United States–Vietnam relations

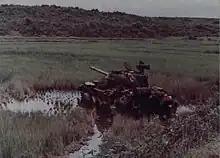
The wreckage of a People's Army of Vietnam T-54 tank, destroyed by Army of the Republic of Vietnam soldiers, 1972

In the postcolonial wave following the end of World War II, the First Indochina War forced the French army out of Vietnam north of 17th parallel. In the 1954 Geneva Conference, French Indochina was dismantled and superseded by the independent states of North Vietnam, South Vietnam, Cambodia, and Laos. However, with the Cold War ongoing, the concern became political ideologies. Vietnam had been split into two opposing countries: North Vietnam, a communist country that fought the French and thus came into opposition with American ideals; and South Vietnam, a capitalist country that fought alongside the French and was generally in line with the U.S.' geopolitical outlook that communism had to be contained. The two countries were divided at the 17th parallel north, not unlike the 38th parallel north that divided North Korea and South Korea in the Korean War. The Geneva Conference provided that a general election be held by July 1956 to create a unified Vietnamese state, but they were not directly signed onto nor accepted by delegates of South Vietnam and the U.S., and South Vietnamese leader Ngo Dinh Diem refused to allow elections.